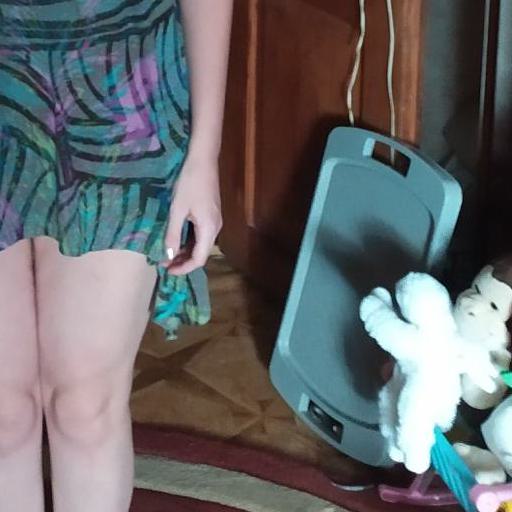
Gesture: no_gesture